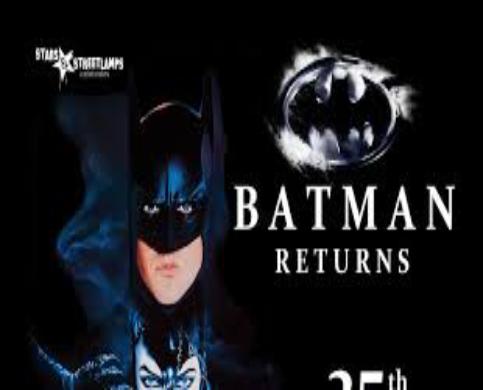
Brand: batman returns
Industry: Leisure